Konstantin Fedorovich von Schultz

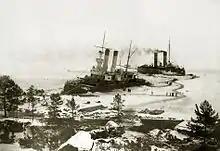
The "Yermak" rescuing the "General-Admiral Apraksin" off the island of Gogland. 1899–1900.

Returning from a voyage in the Arctic Ocean in late 1899, the "Yermak" joined in a multi-month effort to remove the coastal defense battleship "General-Admiral Apraksin" from the stones of the Gulf of Finland near Gogland. The "Yermak" worked to constantly break the ice around the battleship, and to ensure the uninterrupted delivery of goods from Reval.